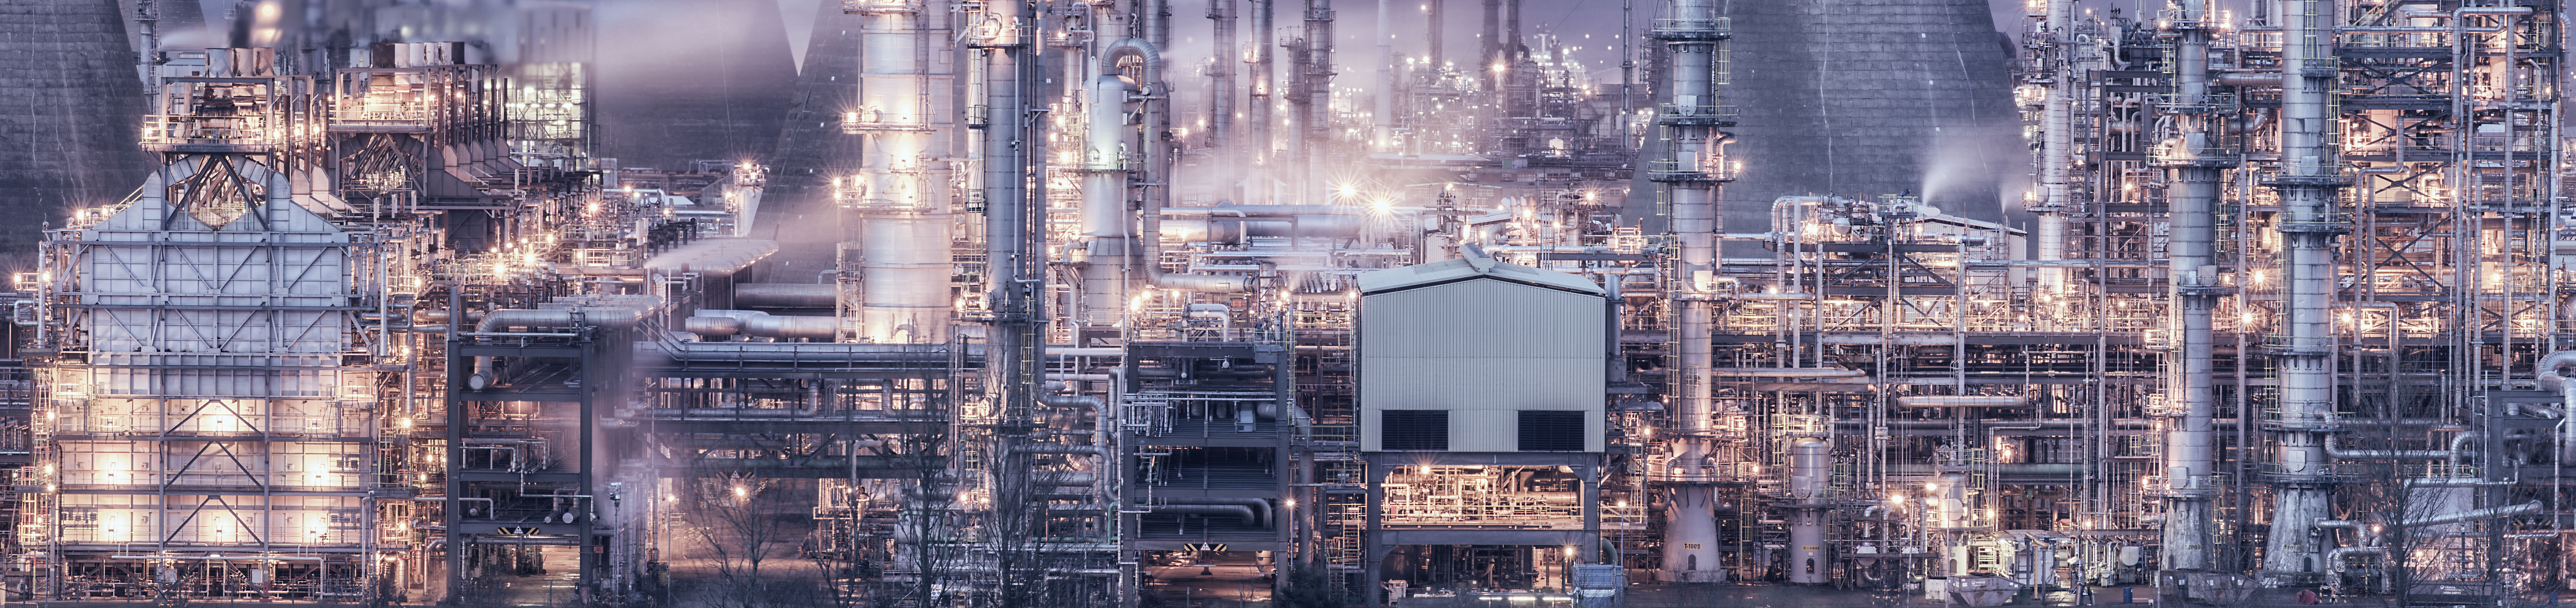
skyline, city, skyscraper, cityscape, facade, cathedral, industry, cool image, i, metropolis, urban area, human settlement